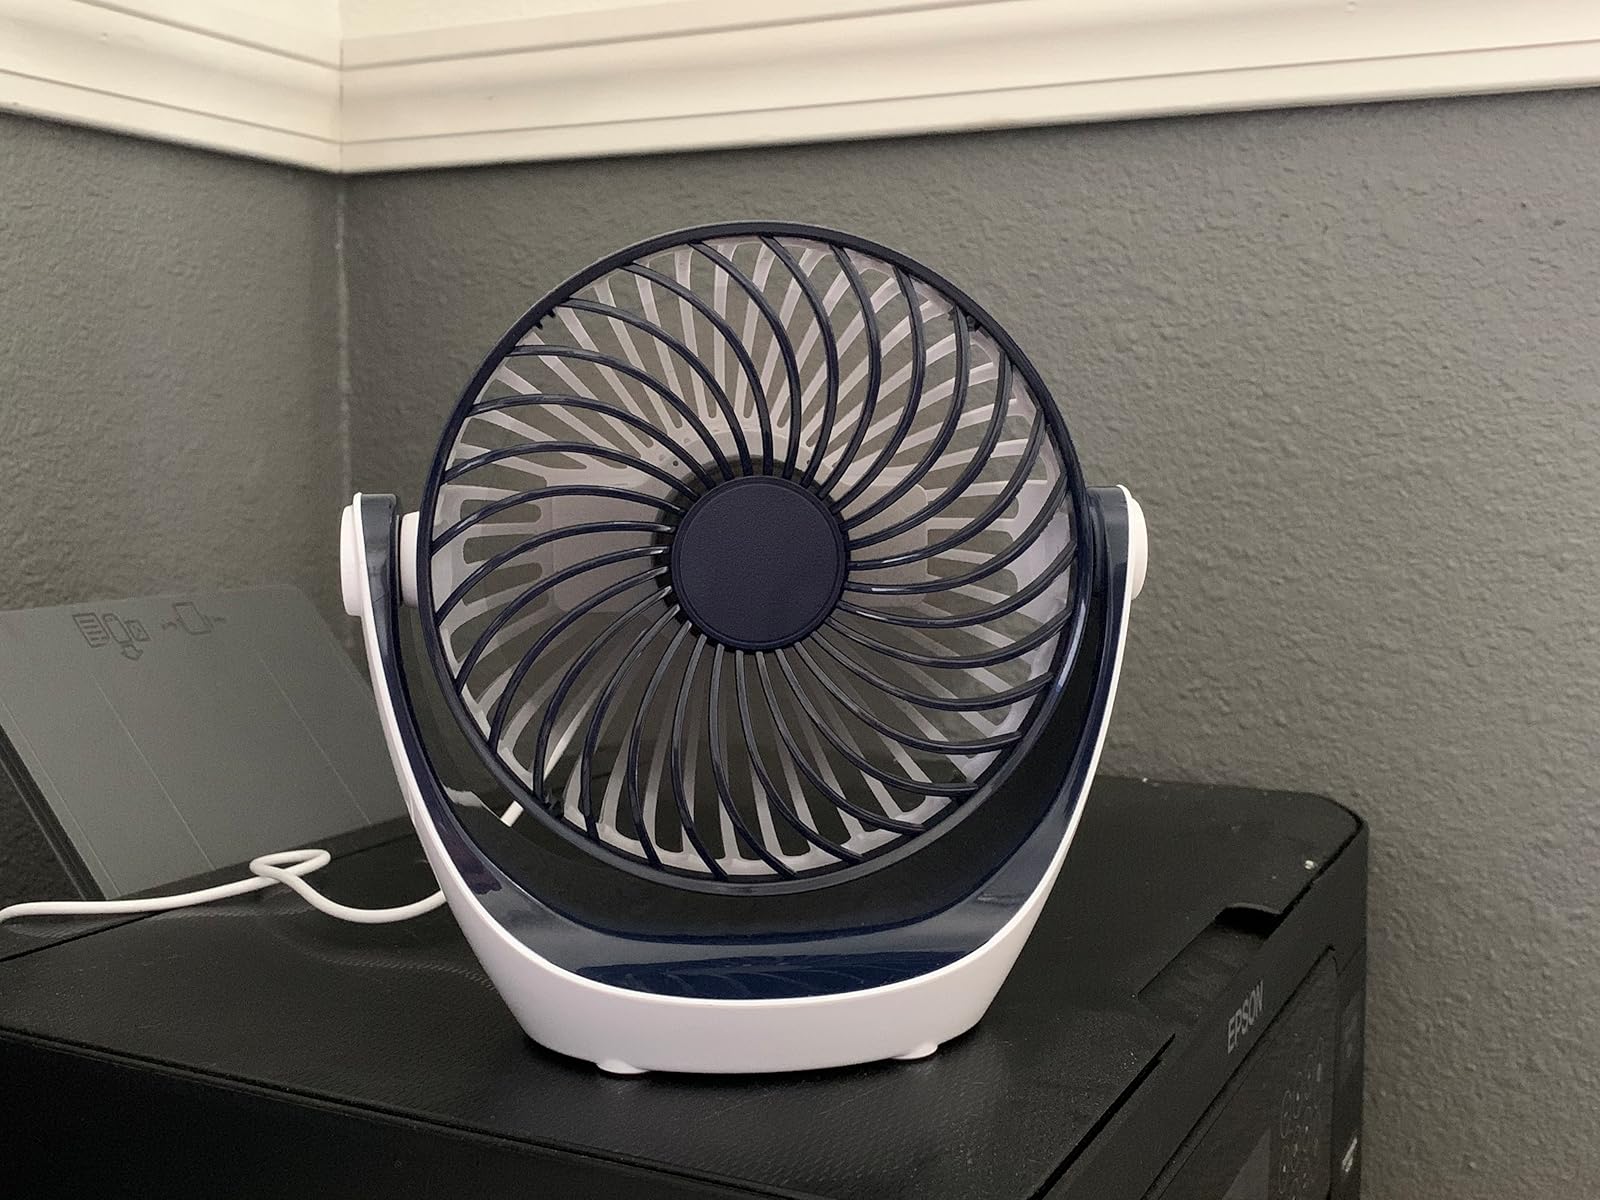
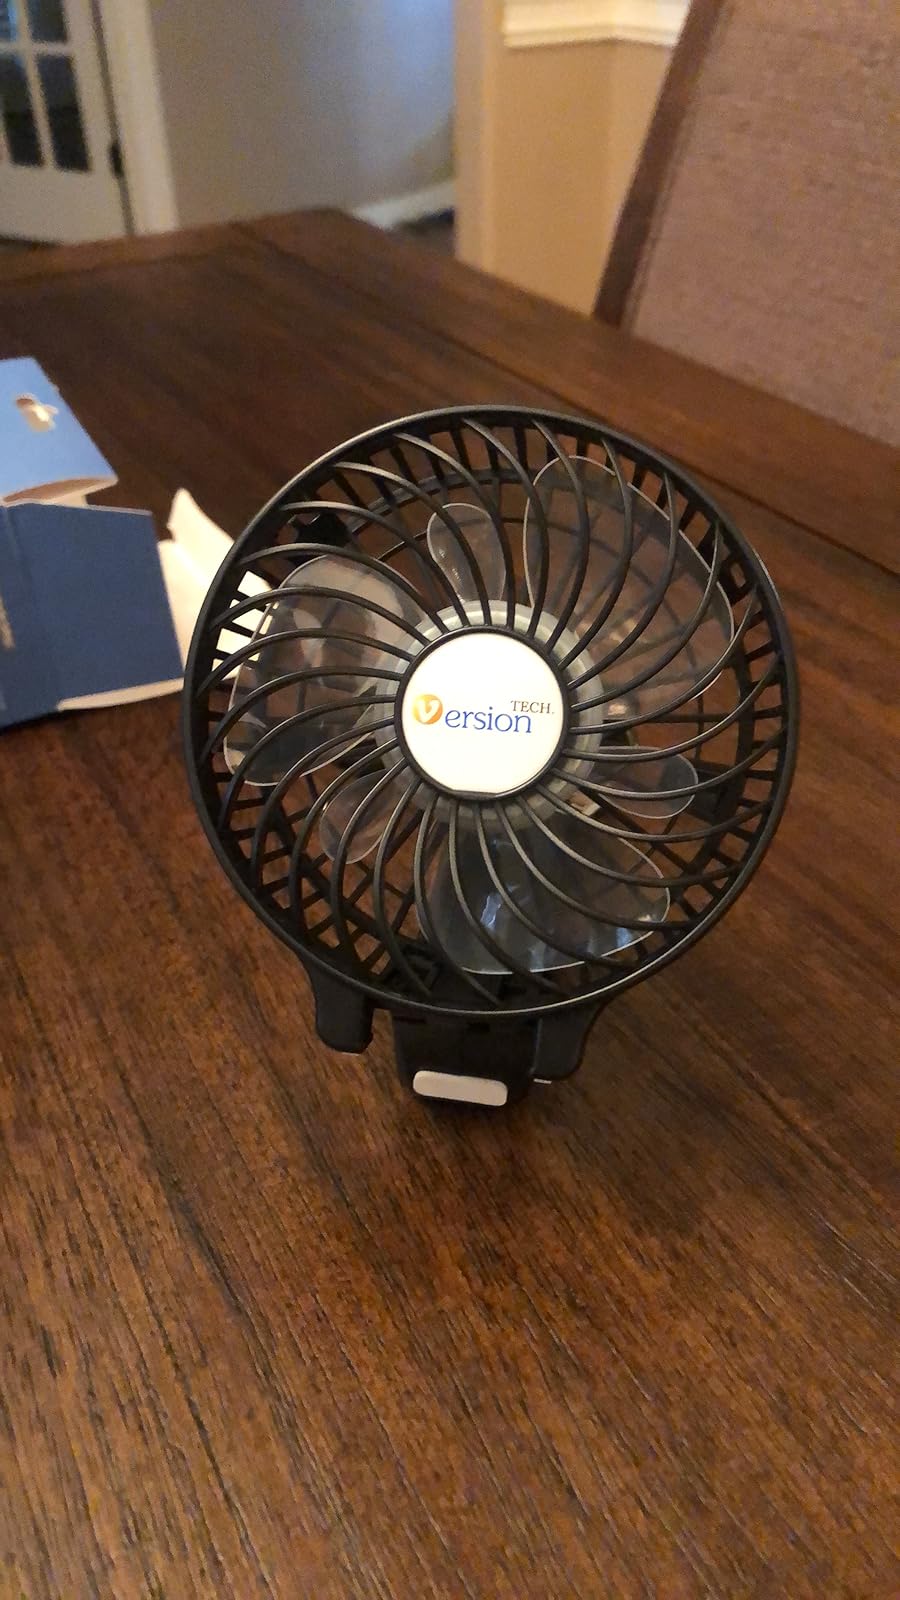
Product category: fan
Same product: no